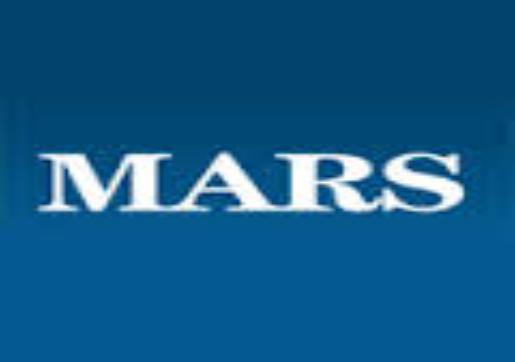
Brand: Mars
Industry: Others